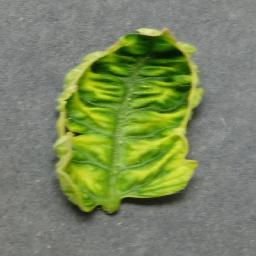
Label: Tomato___Tomato_Yellow_Leaf_Curl_Virus